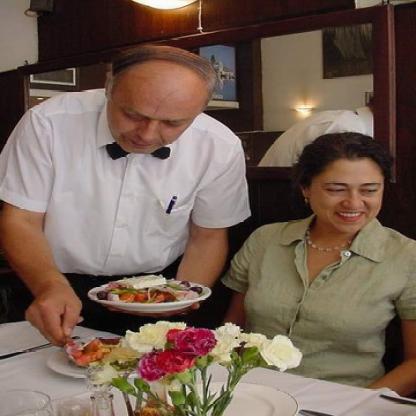
Scene: Indoor